Luciano Vietto

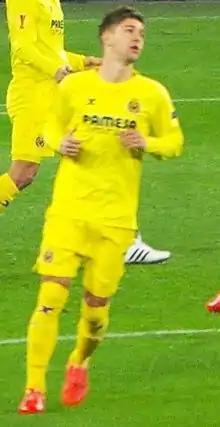
Vietto with Villarreal in 2014

Luciano Darío Vietto (born 5 December 1993) is an Argentine professional footballer who plays as a forward for Racing Club.